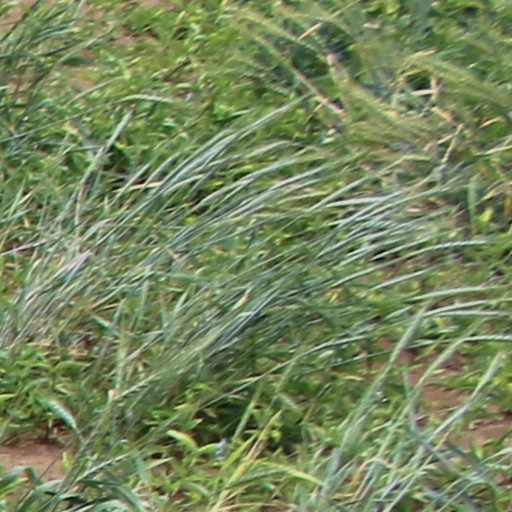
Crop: wheat